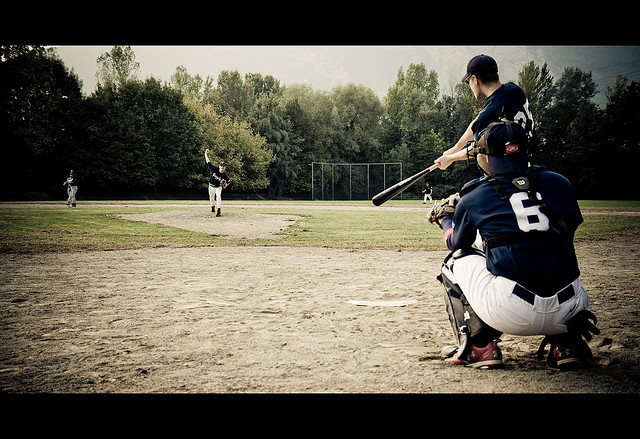
cầu thủ bóng chày đang cầm gậy chuẩn bị đỡ bóng